Vana Parva

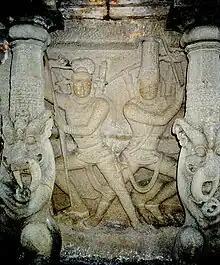
Arjuna fights Shiva disguised as the Kirata

Arjuna meditates and lives like an austere "Rishi" in the forest to gain knowledge. Due to his fierce penances, all "Rishis" went to the god Sthanu. Knowing Arjuna's desire, the god of Pinaka, disguised as Kirata, visit Arjuna, and is accompanied by Uma (his wife), spirits, and thousands of women. A boar attacks Arjuna but is struck down by two arrows. Arjuna and Kirata argue over who killed the boar. They battle each other, with Kirata remaining unharmed due to his divinity. After being depleted of arrows, Arjuna fights with his bow, which is snatched by Kirata. Arjuna's golden hilt sword breaks when he uses it to strike Kirata's head. They wrestle and Arjuna is deprived of his senses; when he awakens, Arjuna starts to worship Mahadeva by offering floral garlands. Sthanu reveals his true identity and blesses Arjuna with the knowledge of the Pasupata weapon. Indra and other deities visit Arjuna and provide him their weapons: Yama (lord of death) gives his mace, Varuna (lord of water) his divine noose, and Kubera (lord of treasures) his favorite weapon called "Antarddhana" (lit. "sleeping weapon").